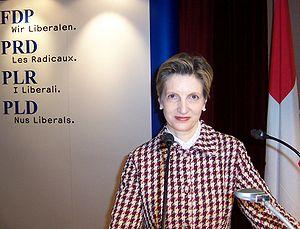
Gabi Huber, Conseillère national (PRD/UR) Italiano: Gabi Huber, Consiglio nazionale (PLR/UR)